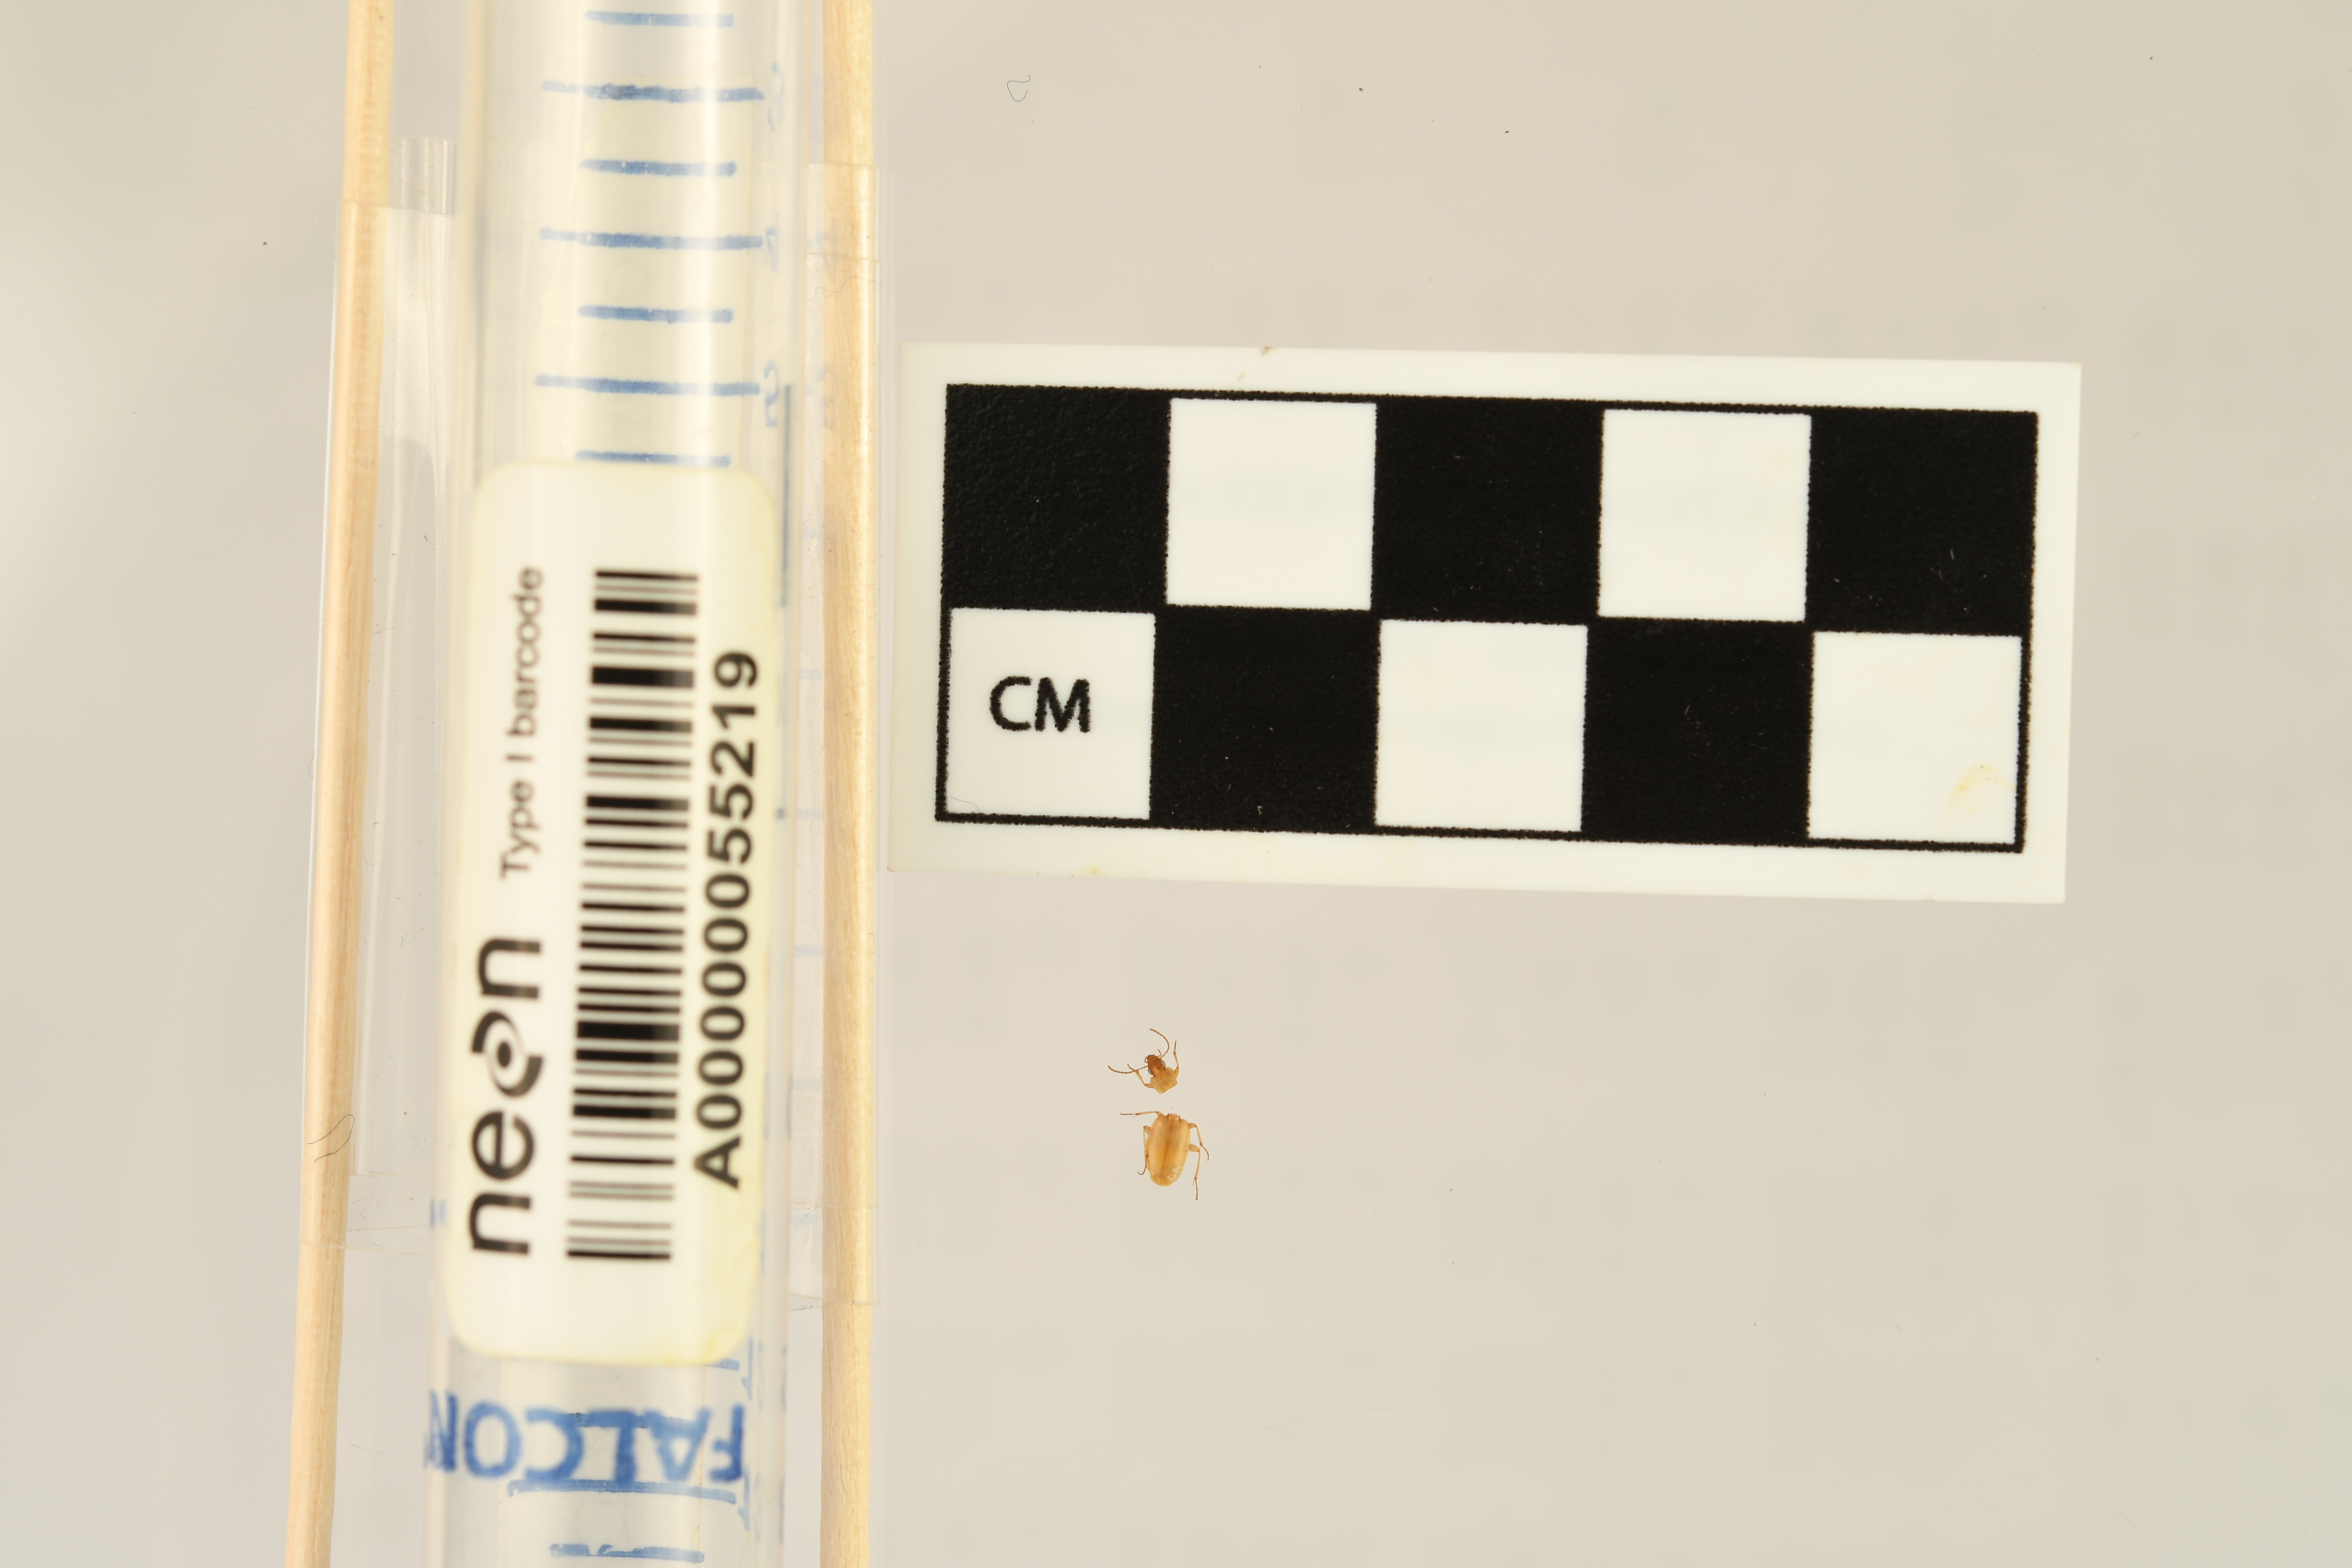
Tetragonoderus pallidus — Jornada Experimental Range NEON, plot JORN_005. Beetle 1, ElytraLength: 0.2825 cm (lying flat: Yes)

Tetragonoderus pallidus — Jornada Experimental Range NEON, plot JORN_005. Beetle 1, ElytraWidth: 0.1416 cm (lying flat: Yes)